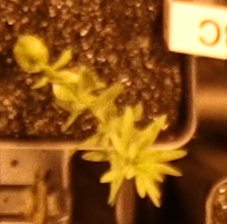
Label: Flax